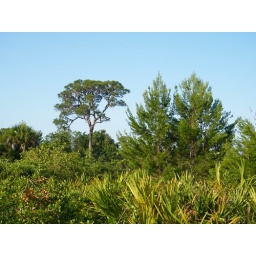
blue above, green below ... the Earth is a living planet